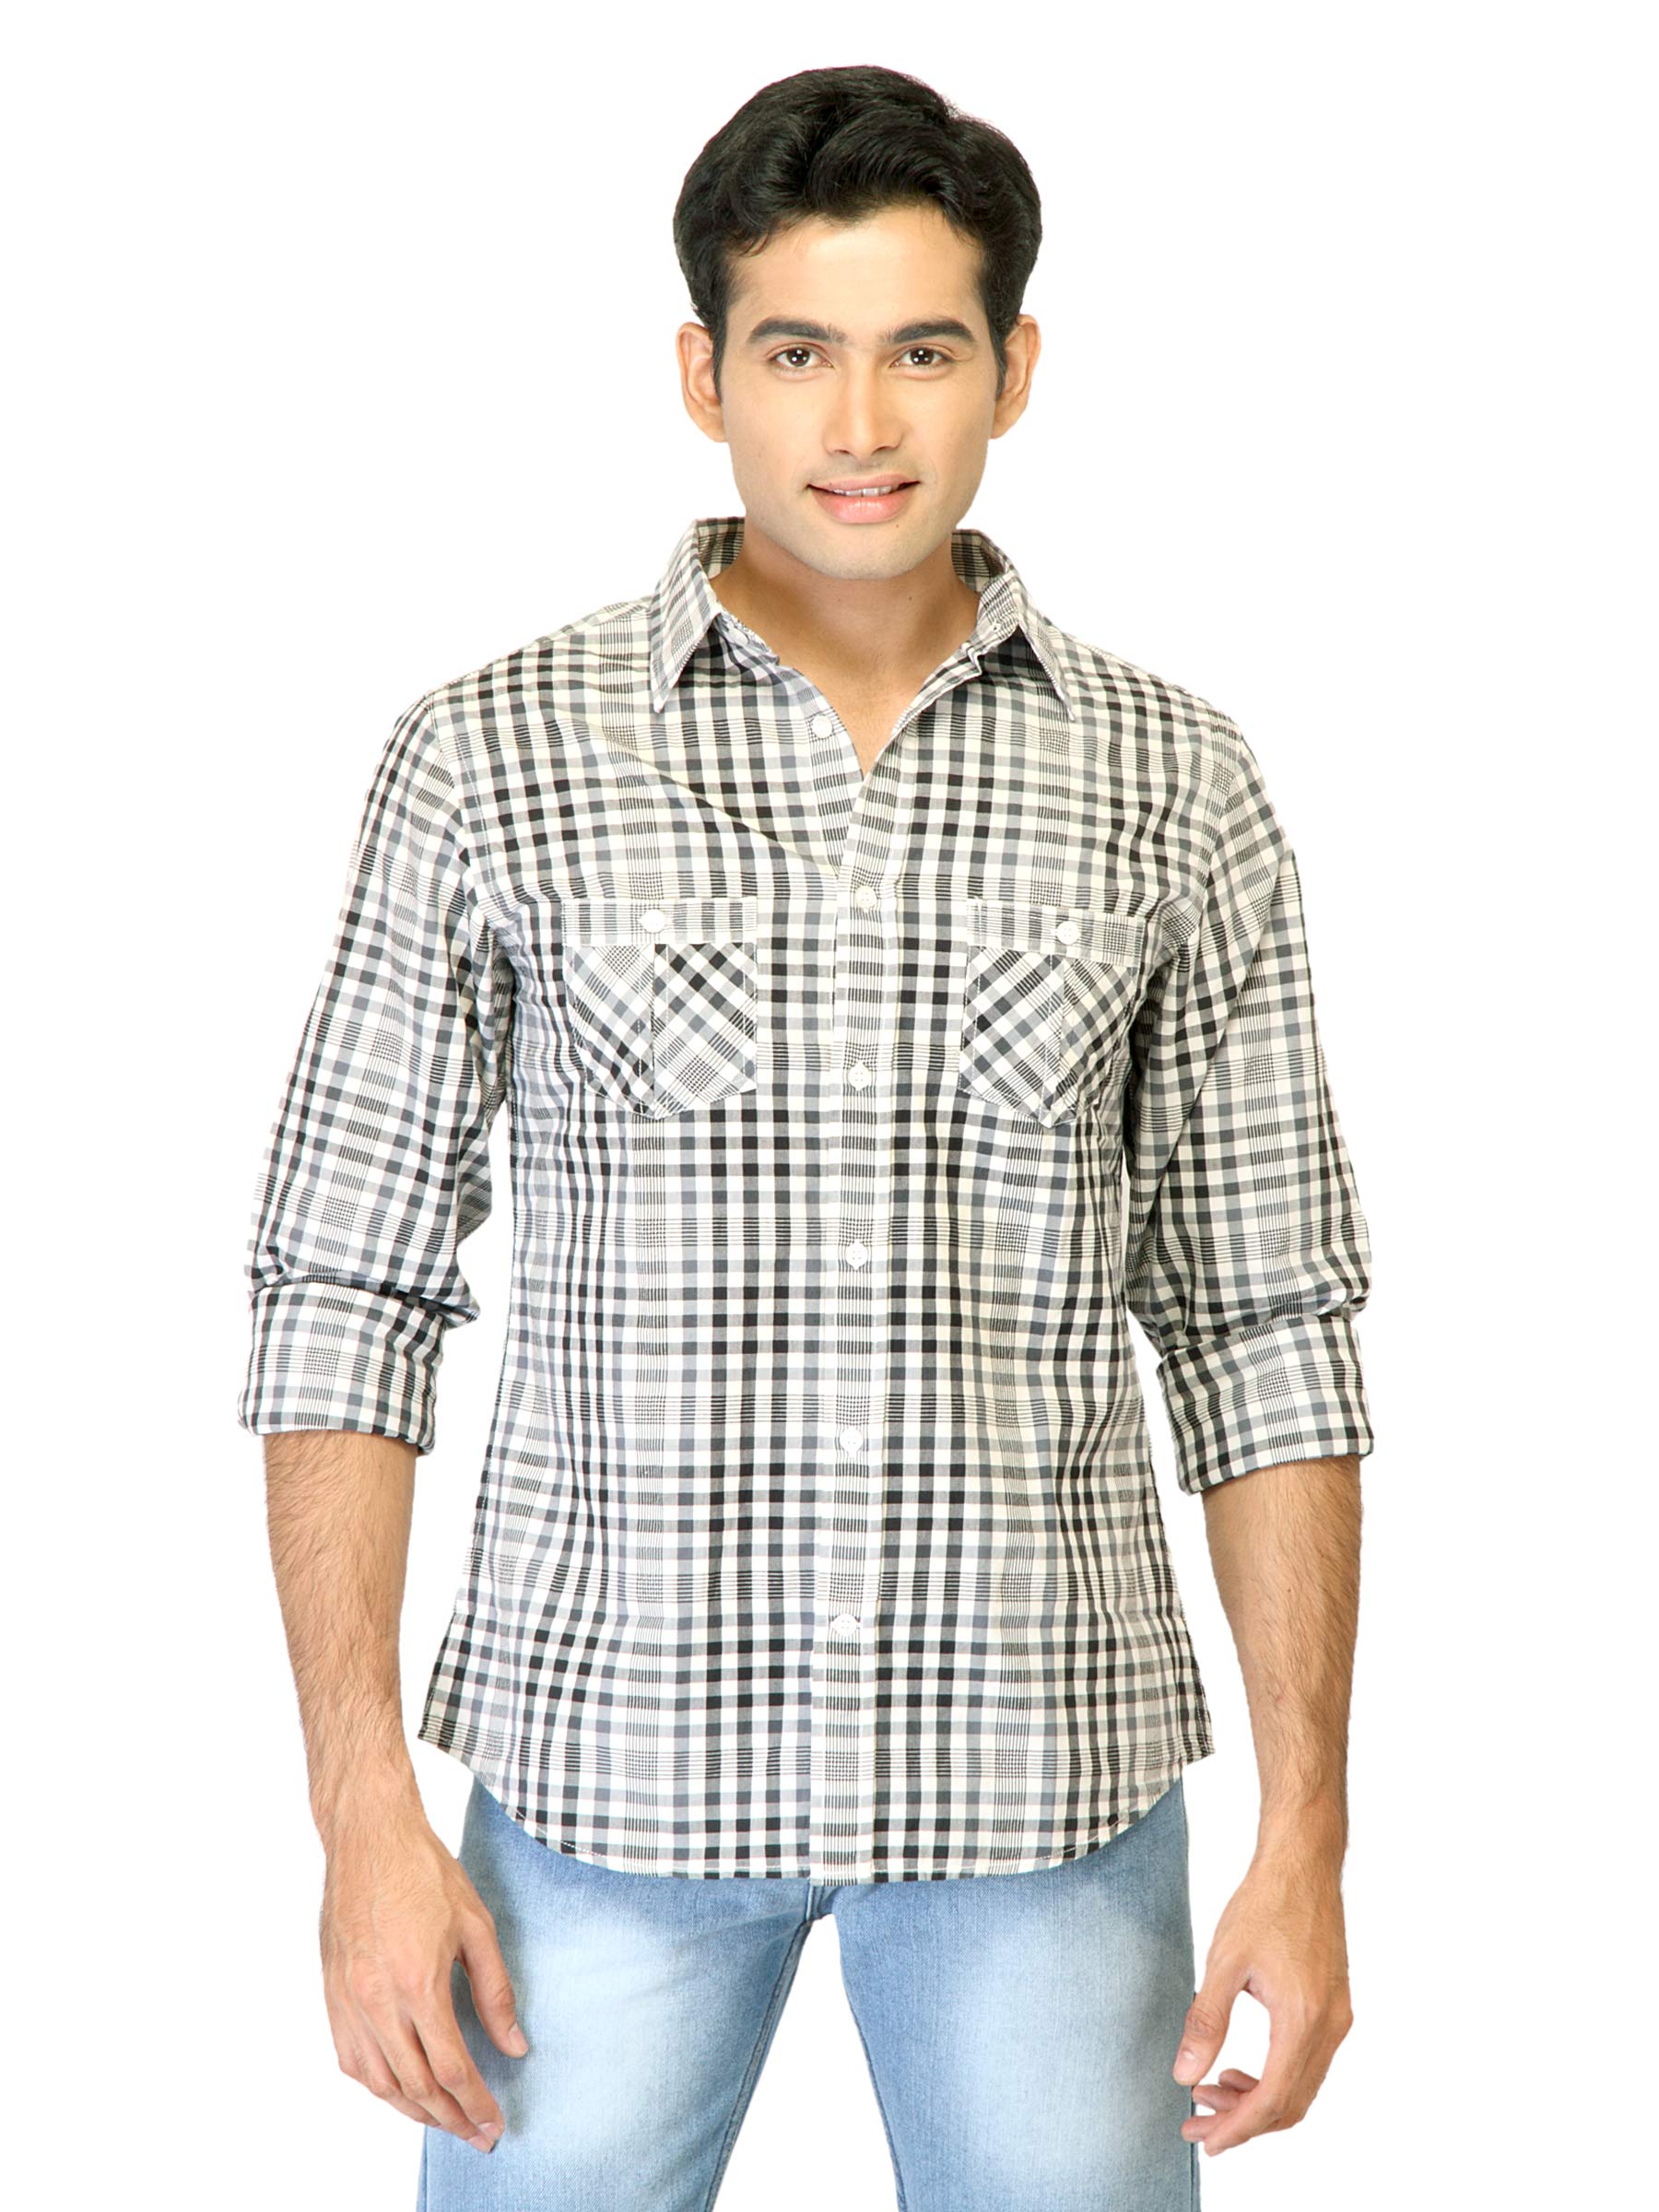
United Colors of Benetton Men Check White Shirts
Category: Apparel / Topwear / Shirts
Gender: Men
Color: White
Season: Summer 2011
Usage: Casual